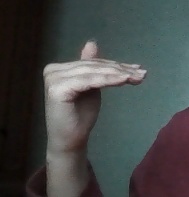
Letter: khaa